Roberts Eidemanis

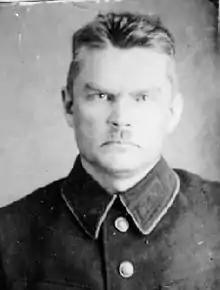
Eideman after his arrest by the NKVD

Eidemanis was arrested on May 22, 1937, during the Moscow Party Conference. Under torture, he admitted his participation in a military-fascist conspiracy and the Latvian underground organization. He was one of the defendants in the Case of Trotskyist Anti-Soviet Military Organization alongside Marshal Mikhail Tukhachevsky.